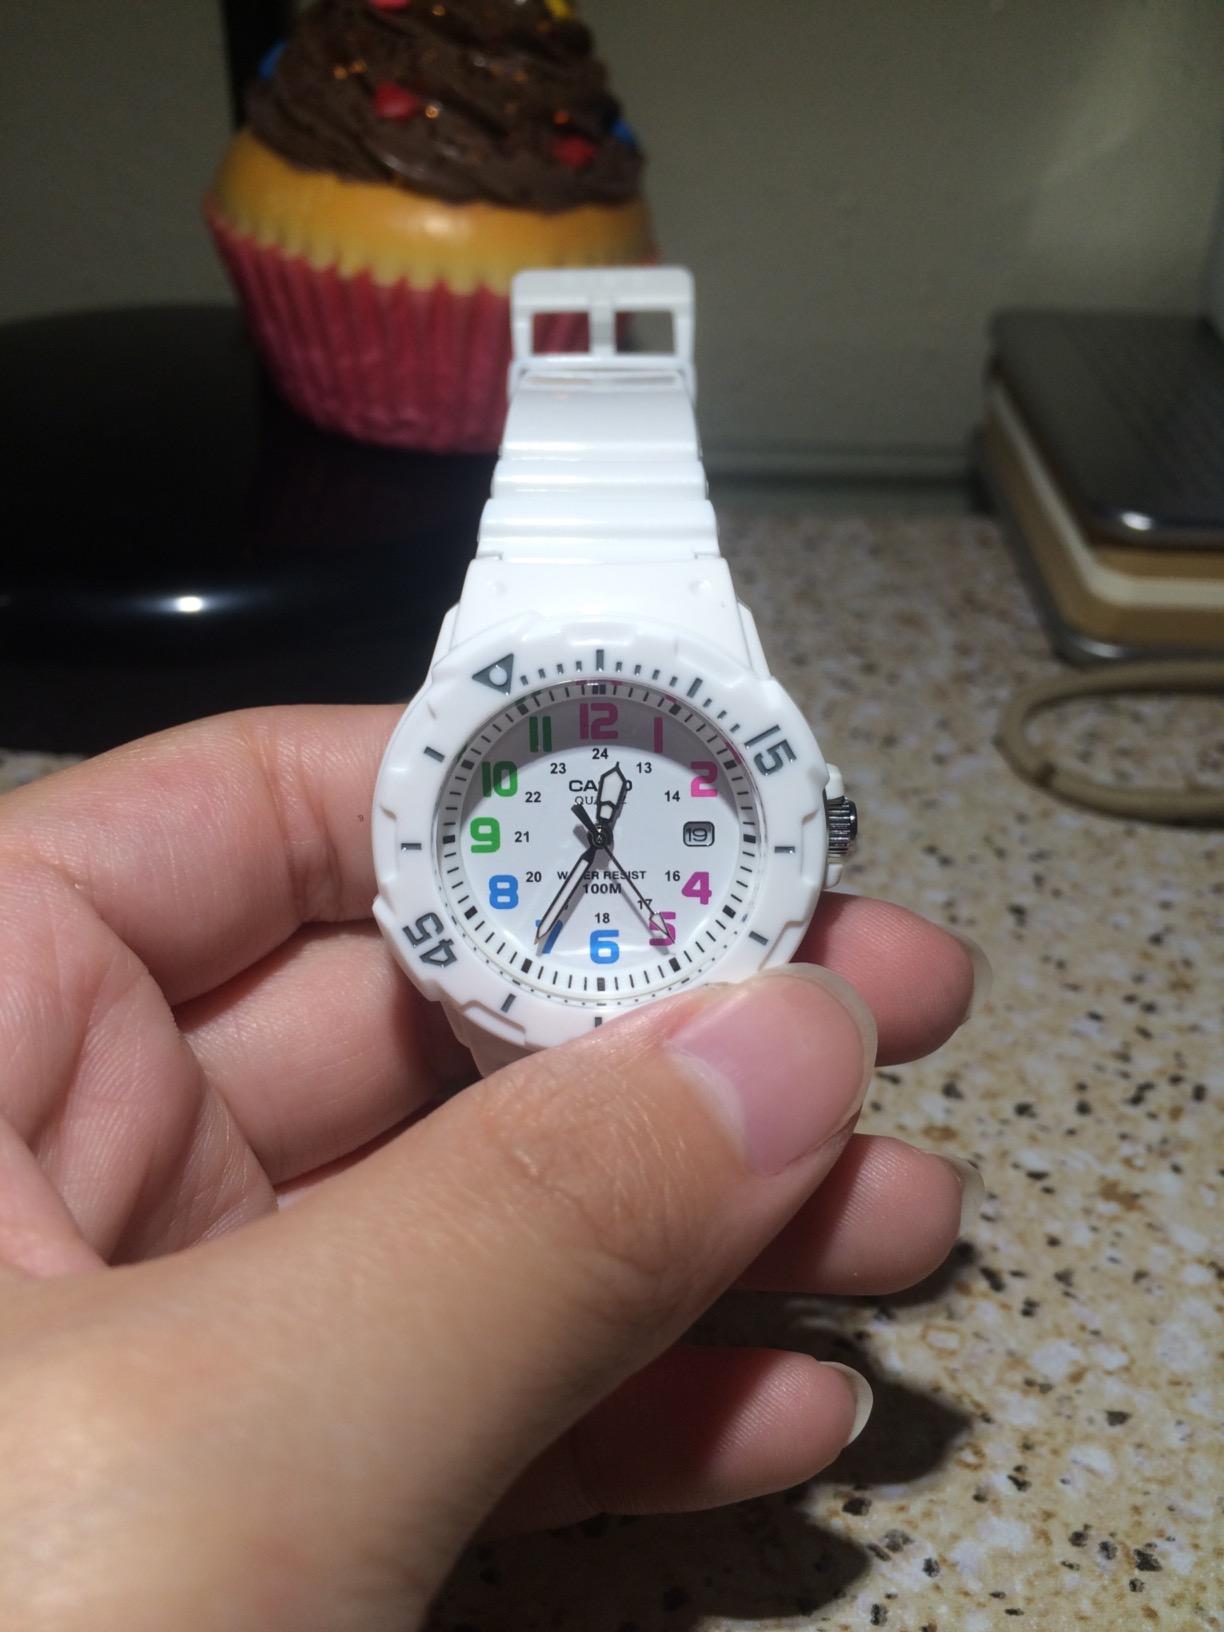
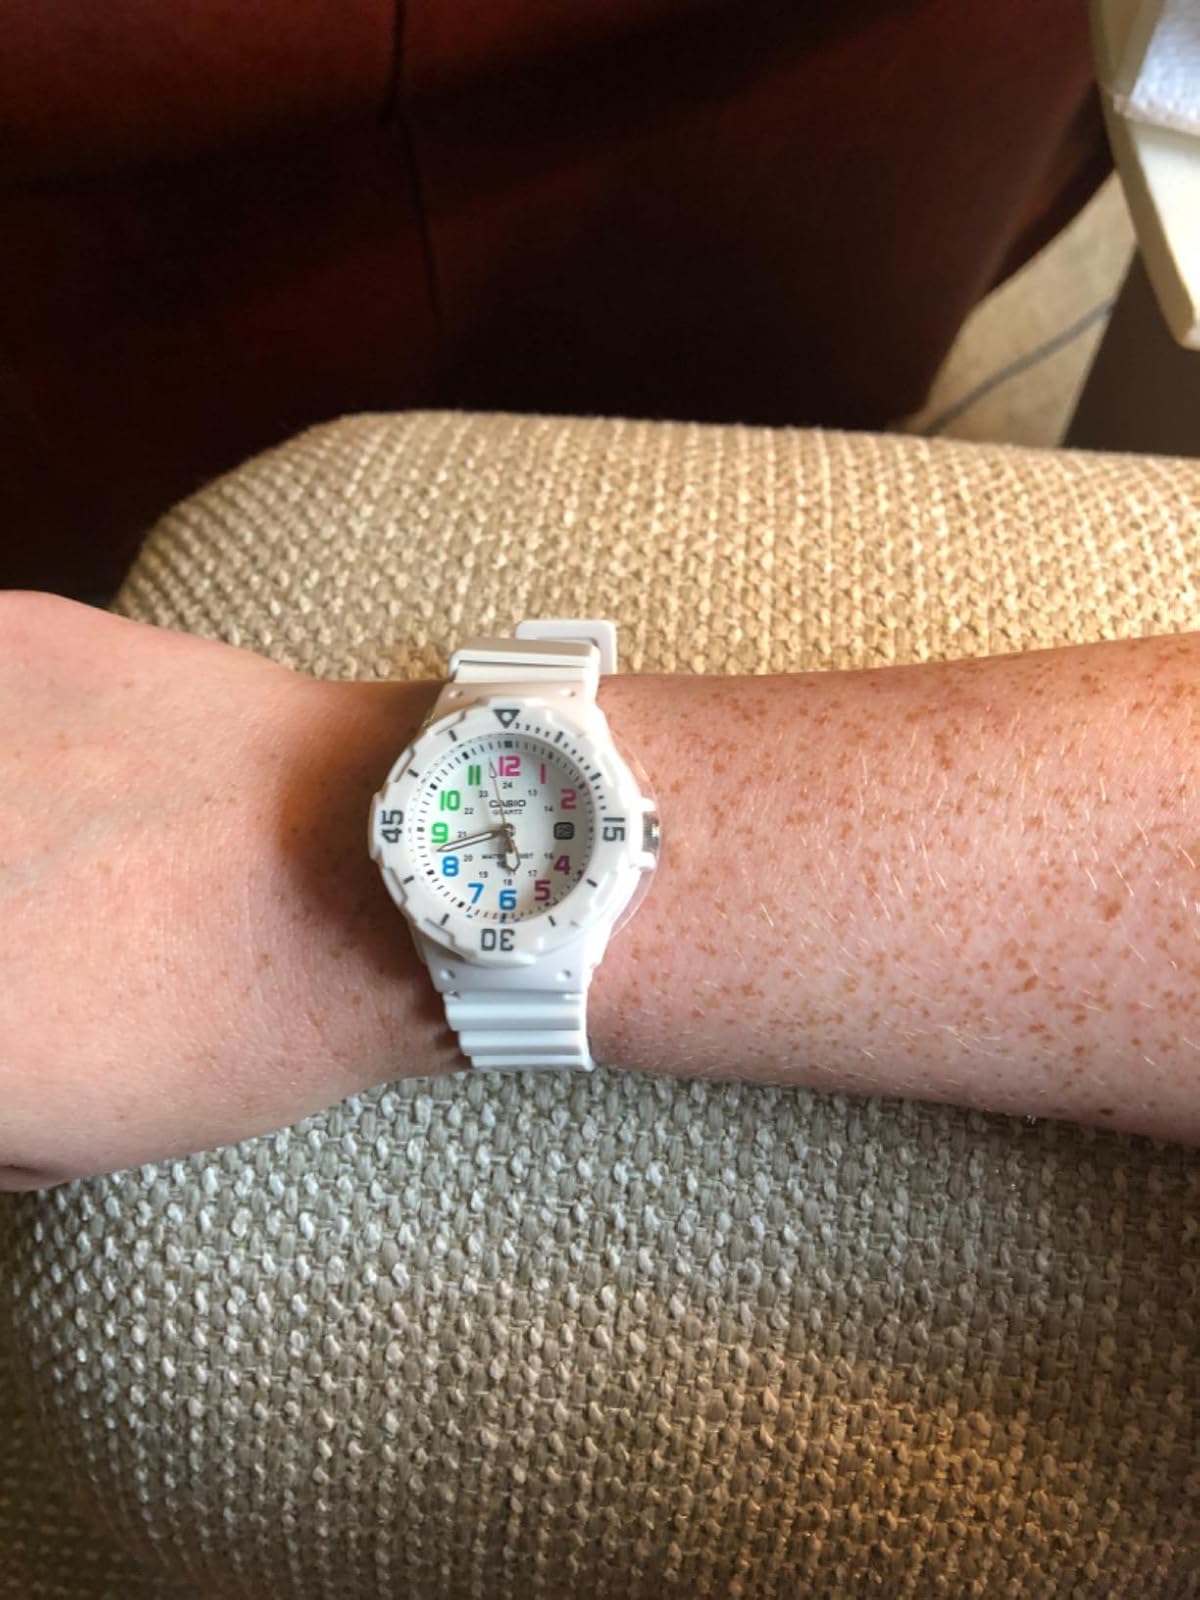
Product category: accessories_watch
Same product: yes